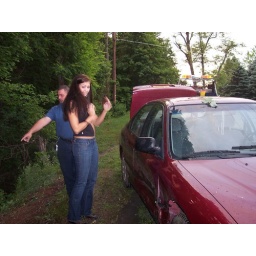
Even the tow truck guy was shocked by how far off the road I got.